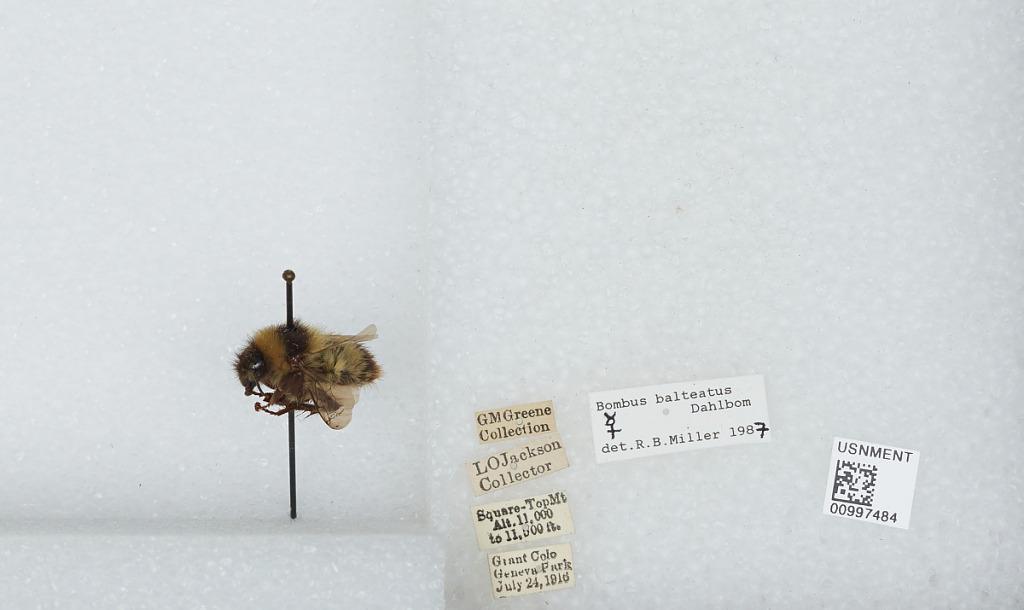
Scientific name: Bombus (Alpinobombus) balteatus Dahlbom
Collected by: L. Jackson
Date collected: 1916-7-24
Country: United States
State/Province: Colorado
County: Clear Creek
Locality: Grant, Geneva, Square-Top Mountain
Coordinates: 39.5933, -105.763
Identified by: Miller, R. B.